Anjou Bible

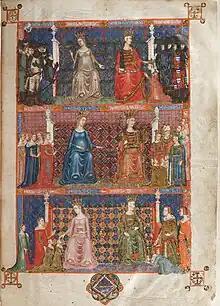
Right panel of the opening diptych of the Anjou Bible, depicting the genealogy of the dynasty of the Anjou in Naples (by Cristophoro di Orimina)

It is likely that Robert I of Anjou intended to make a political statement with the Bible. The two opening miniatures illustrate this.